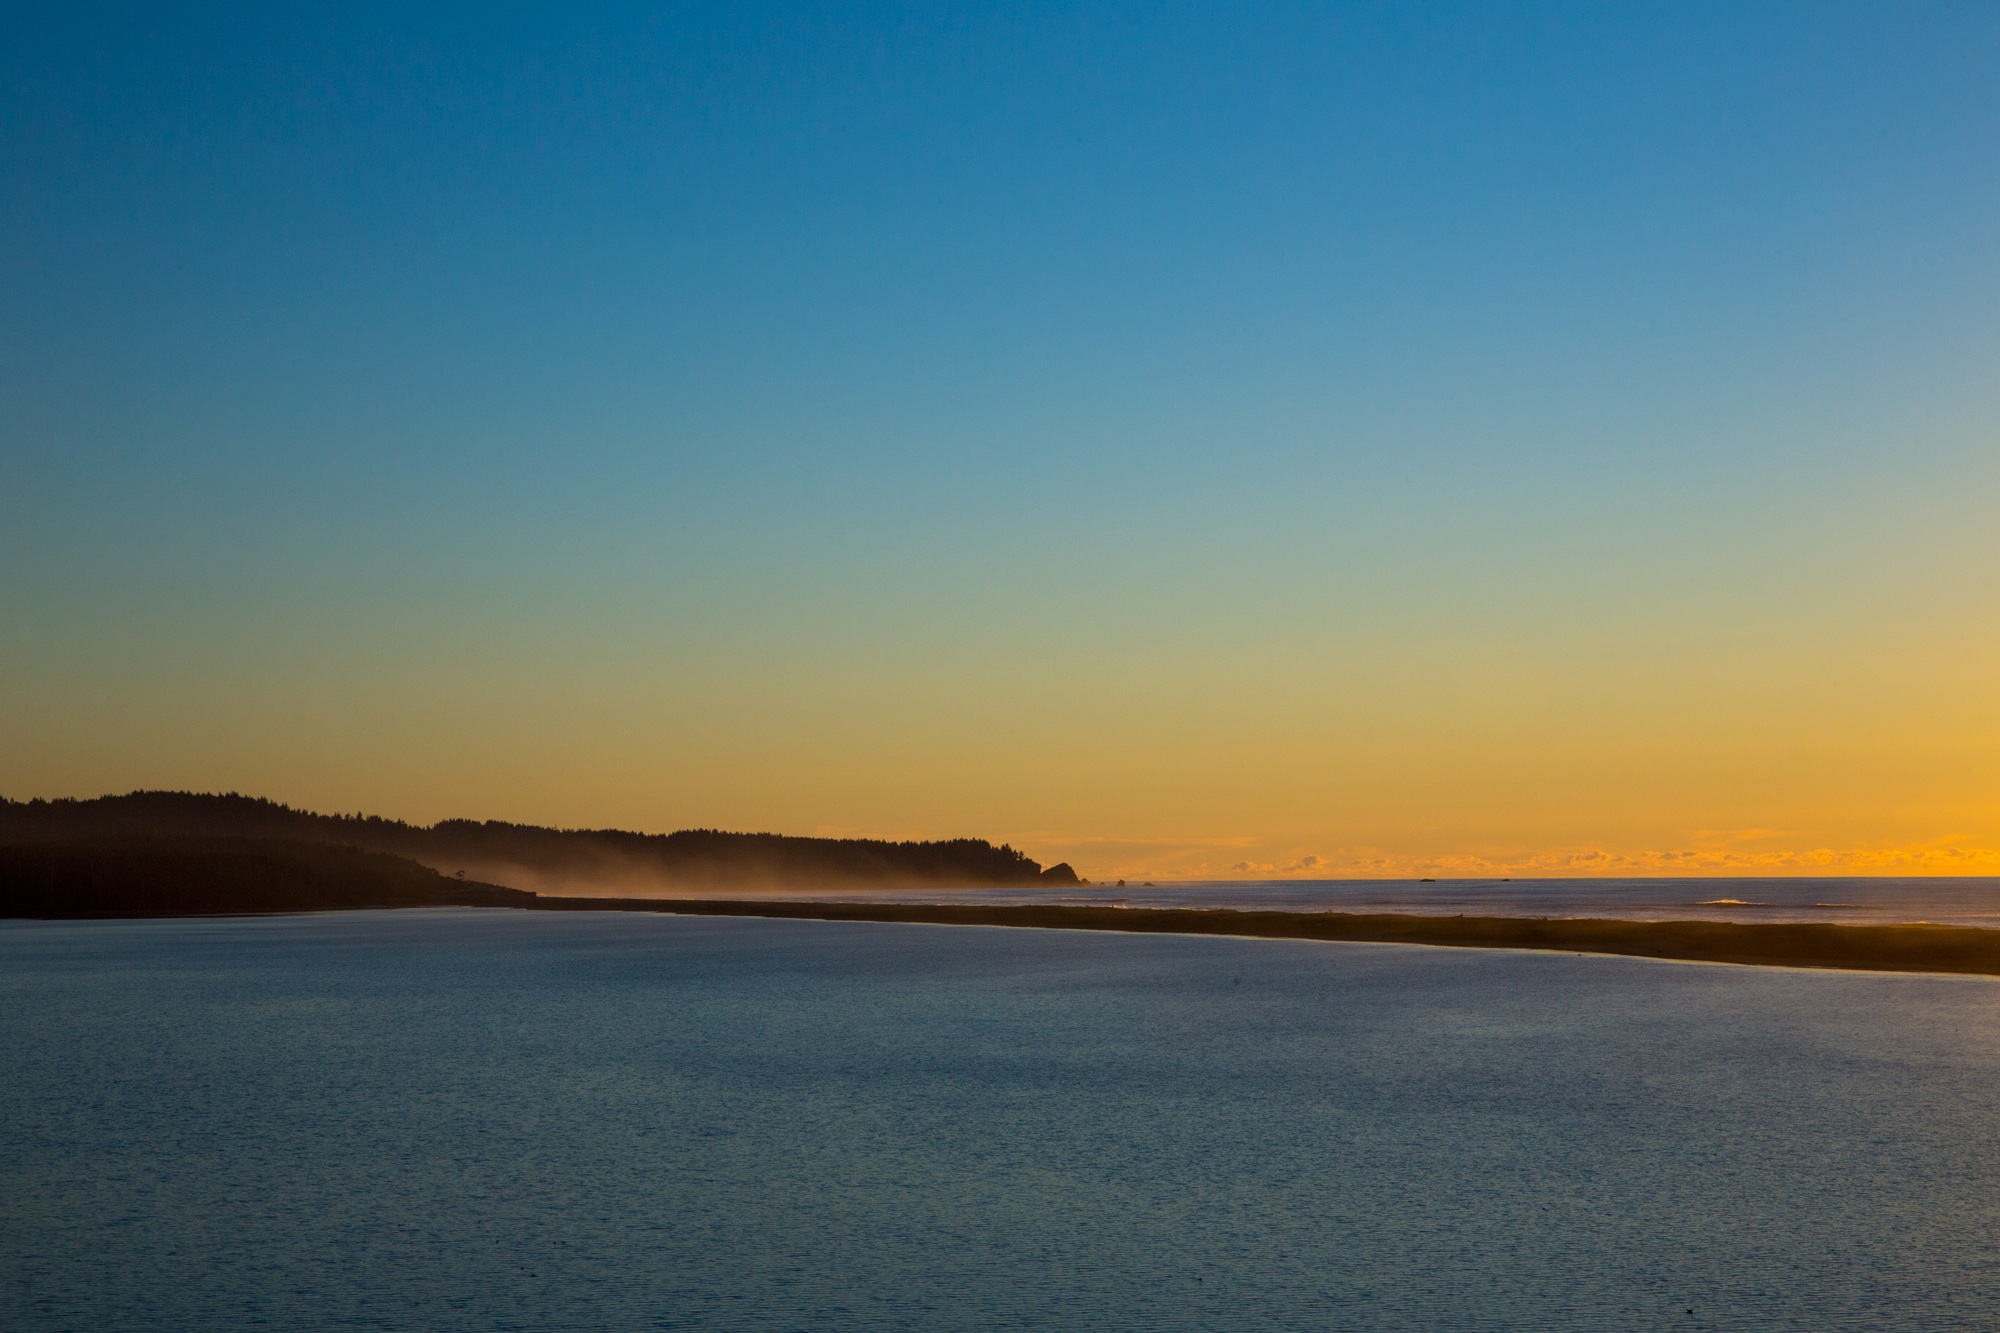
beach, sea, coast, sand, ocean, horizon, cloud, sky, sun, sunrise, sunset, sunlight, morning, shore, wave, lake, dawn, dusk, evening, reflection, bay, body of water, afterglow